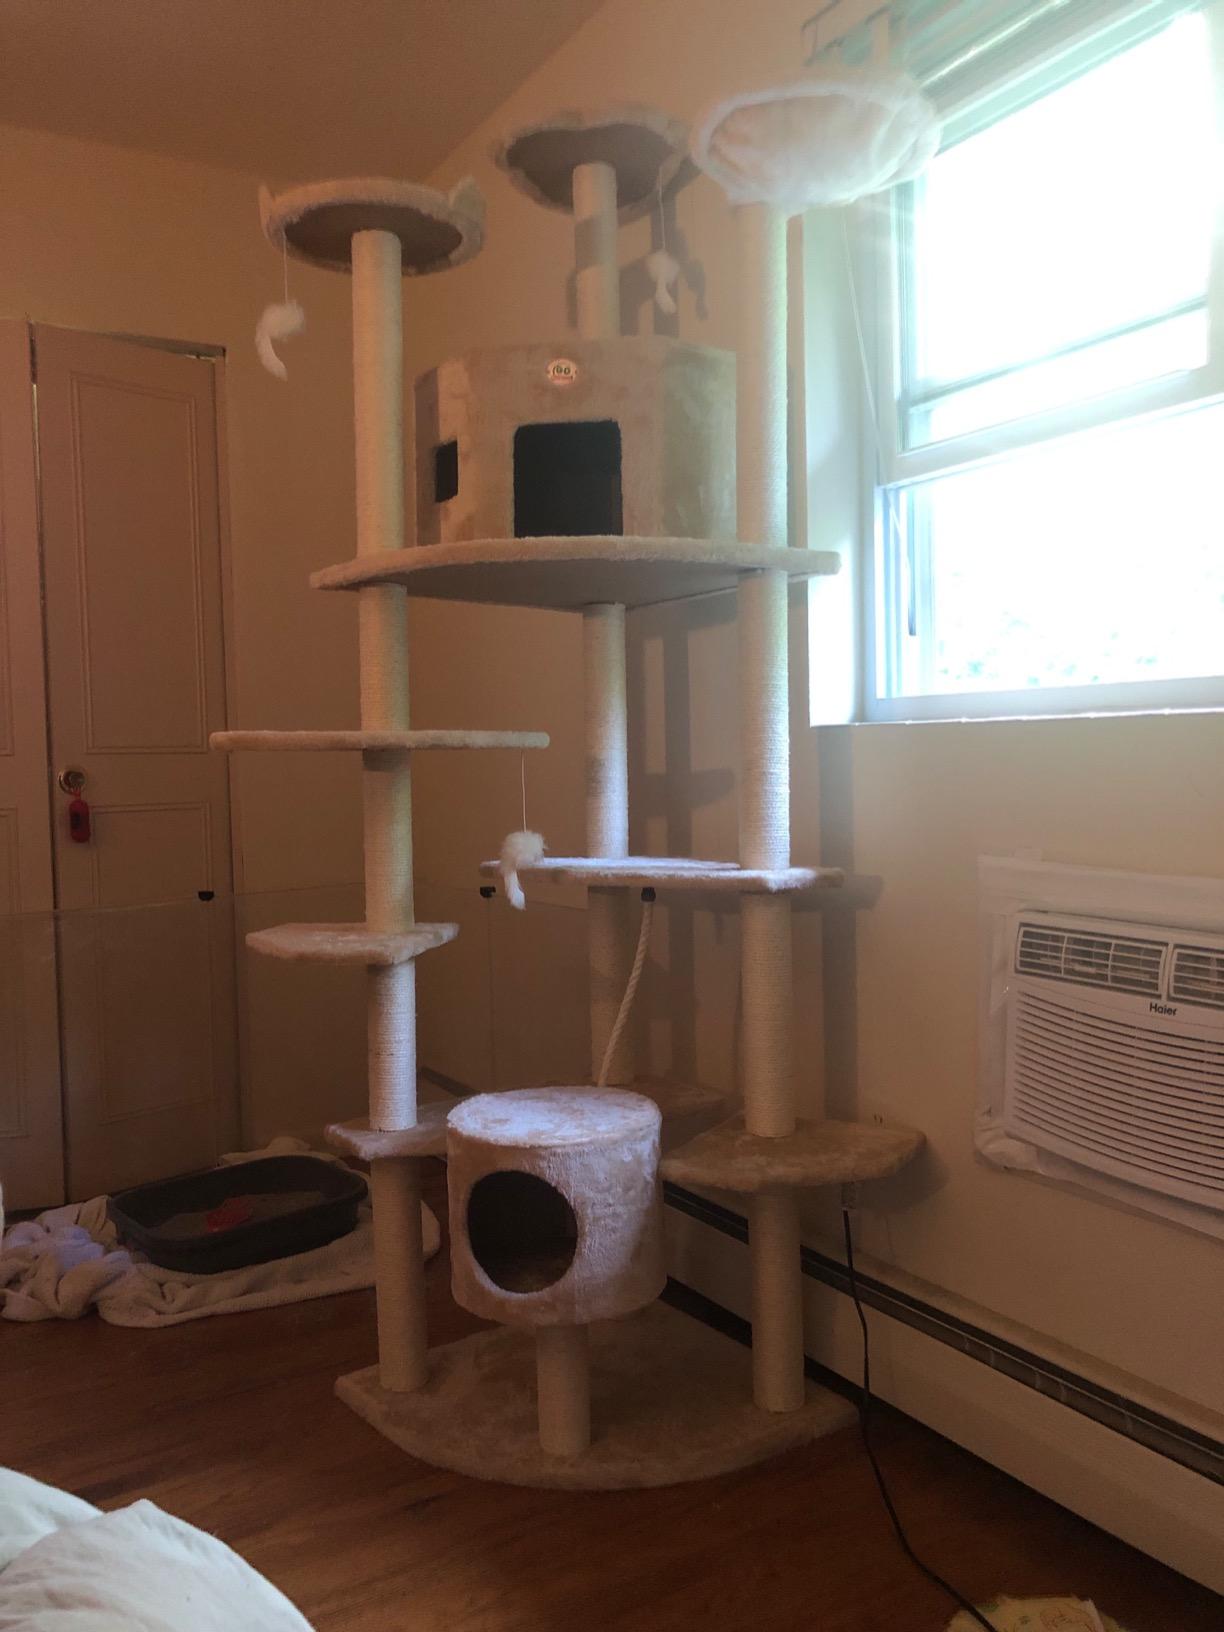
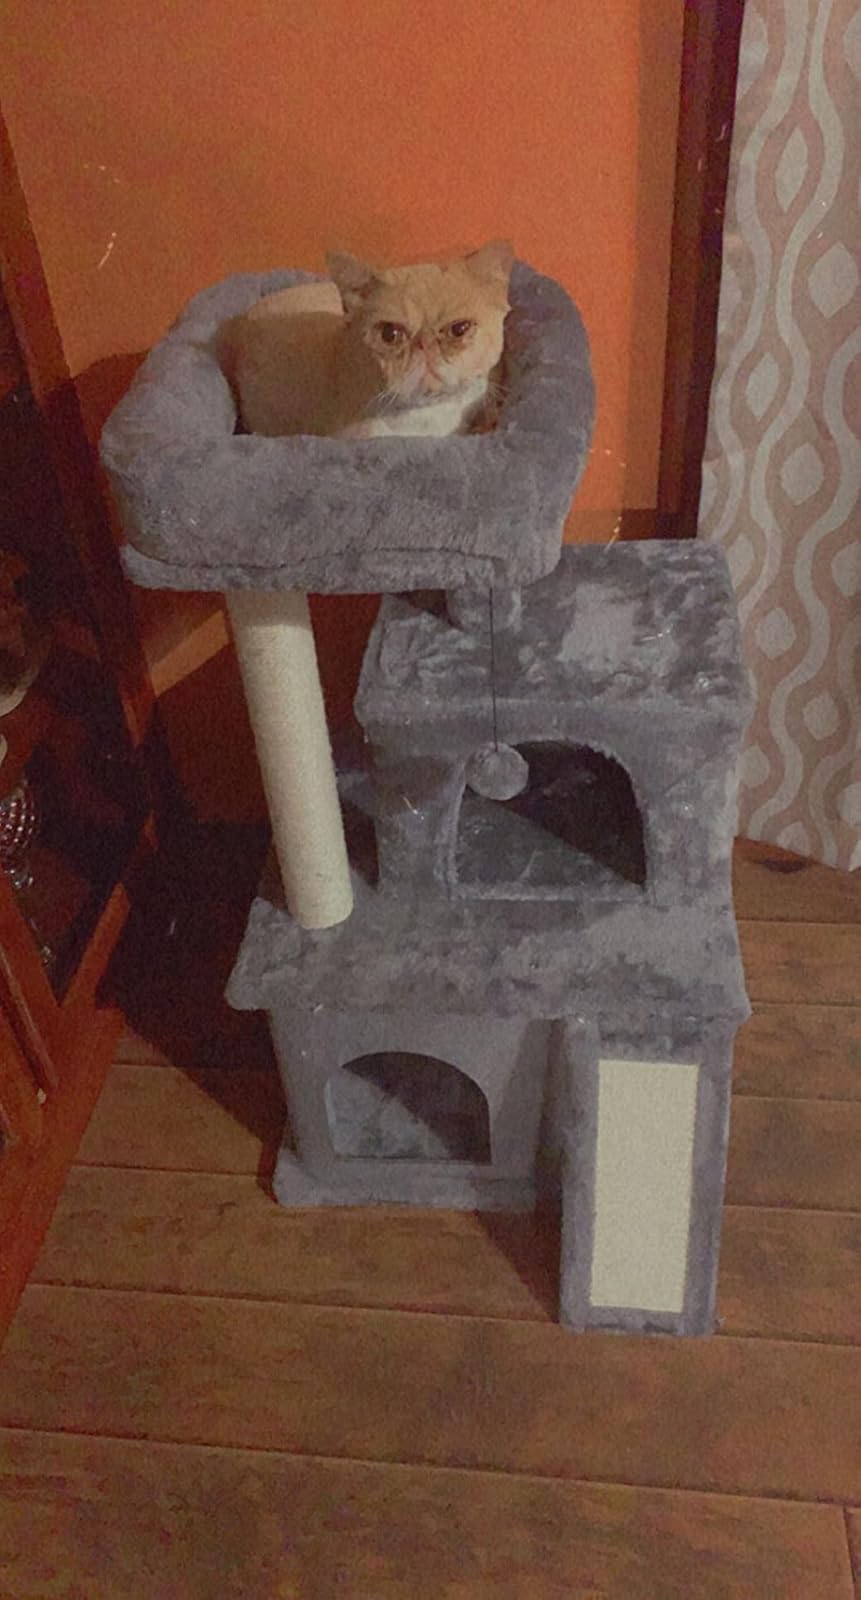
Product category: items_cat tree
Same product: no